Steve Arsenault

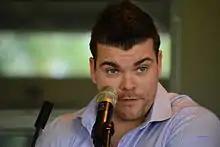
Arsenault in 2013

Stephen Arsenault (born September 6, 1988) is a Canadian ice sledge hockey player.